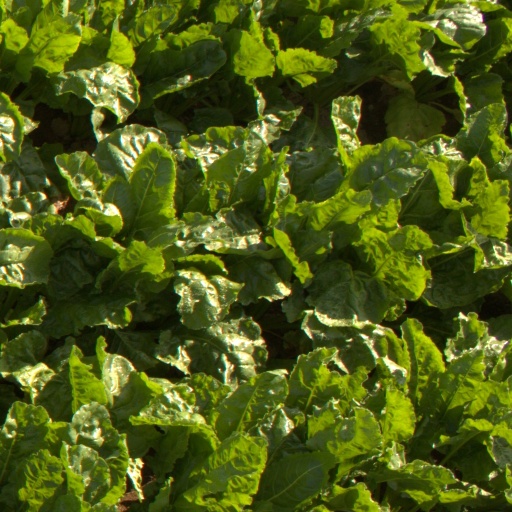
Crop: sugar beet